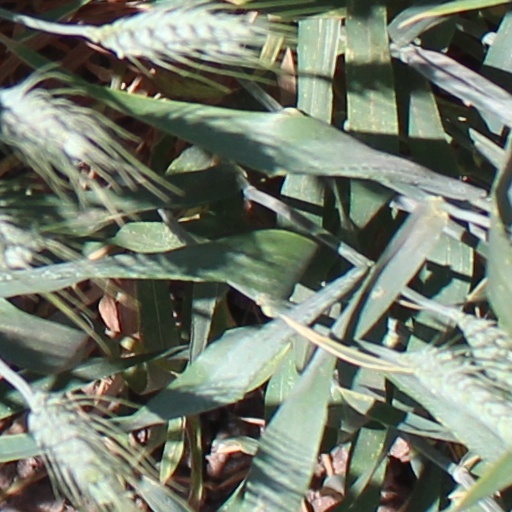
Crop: wheat